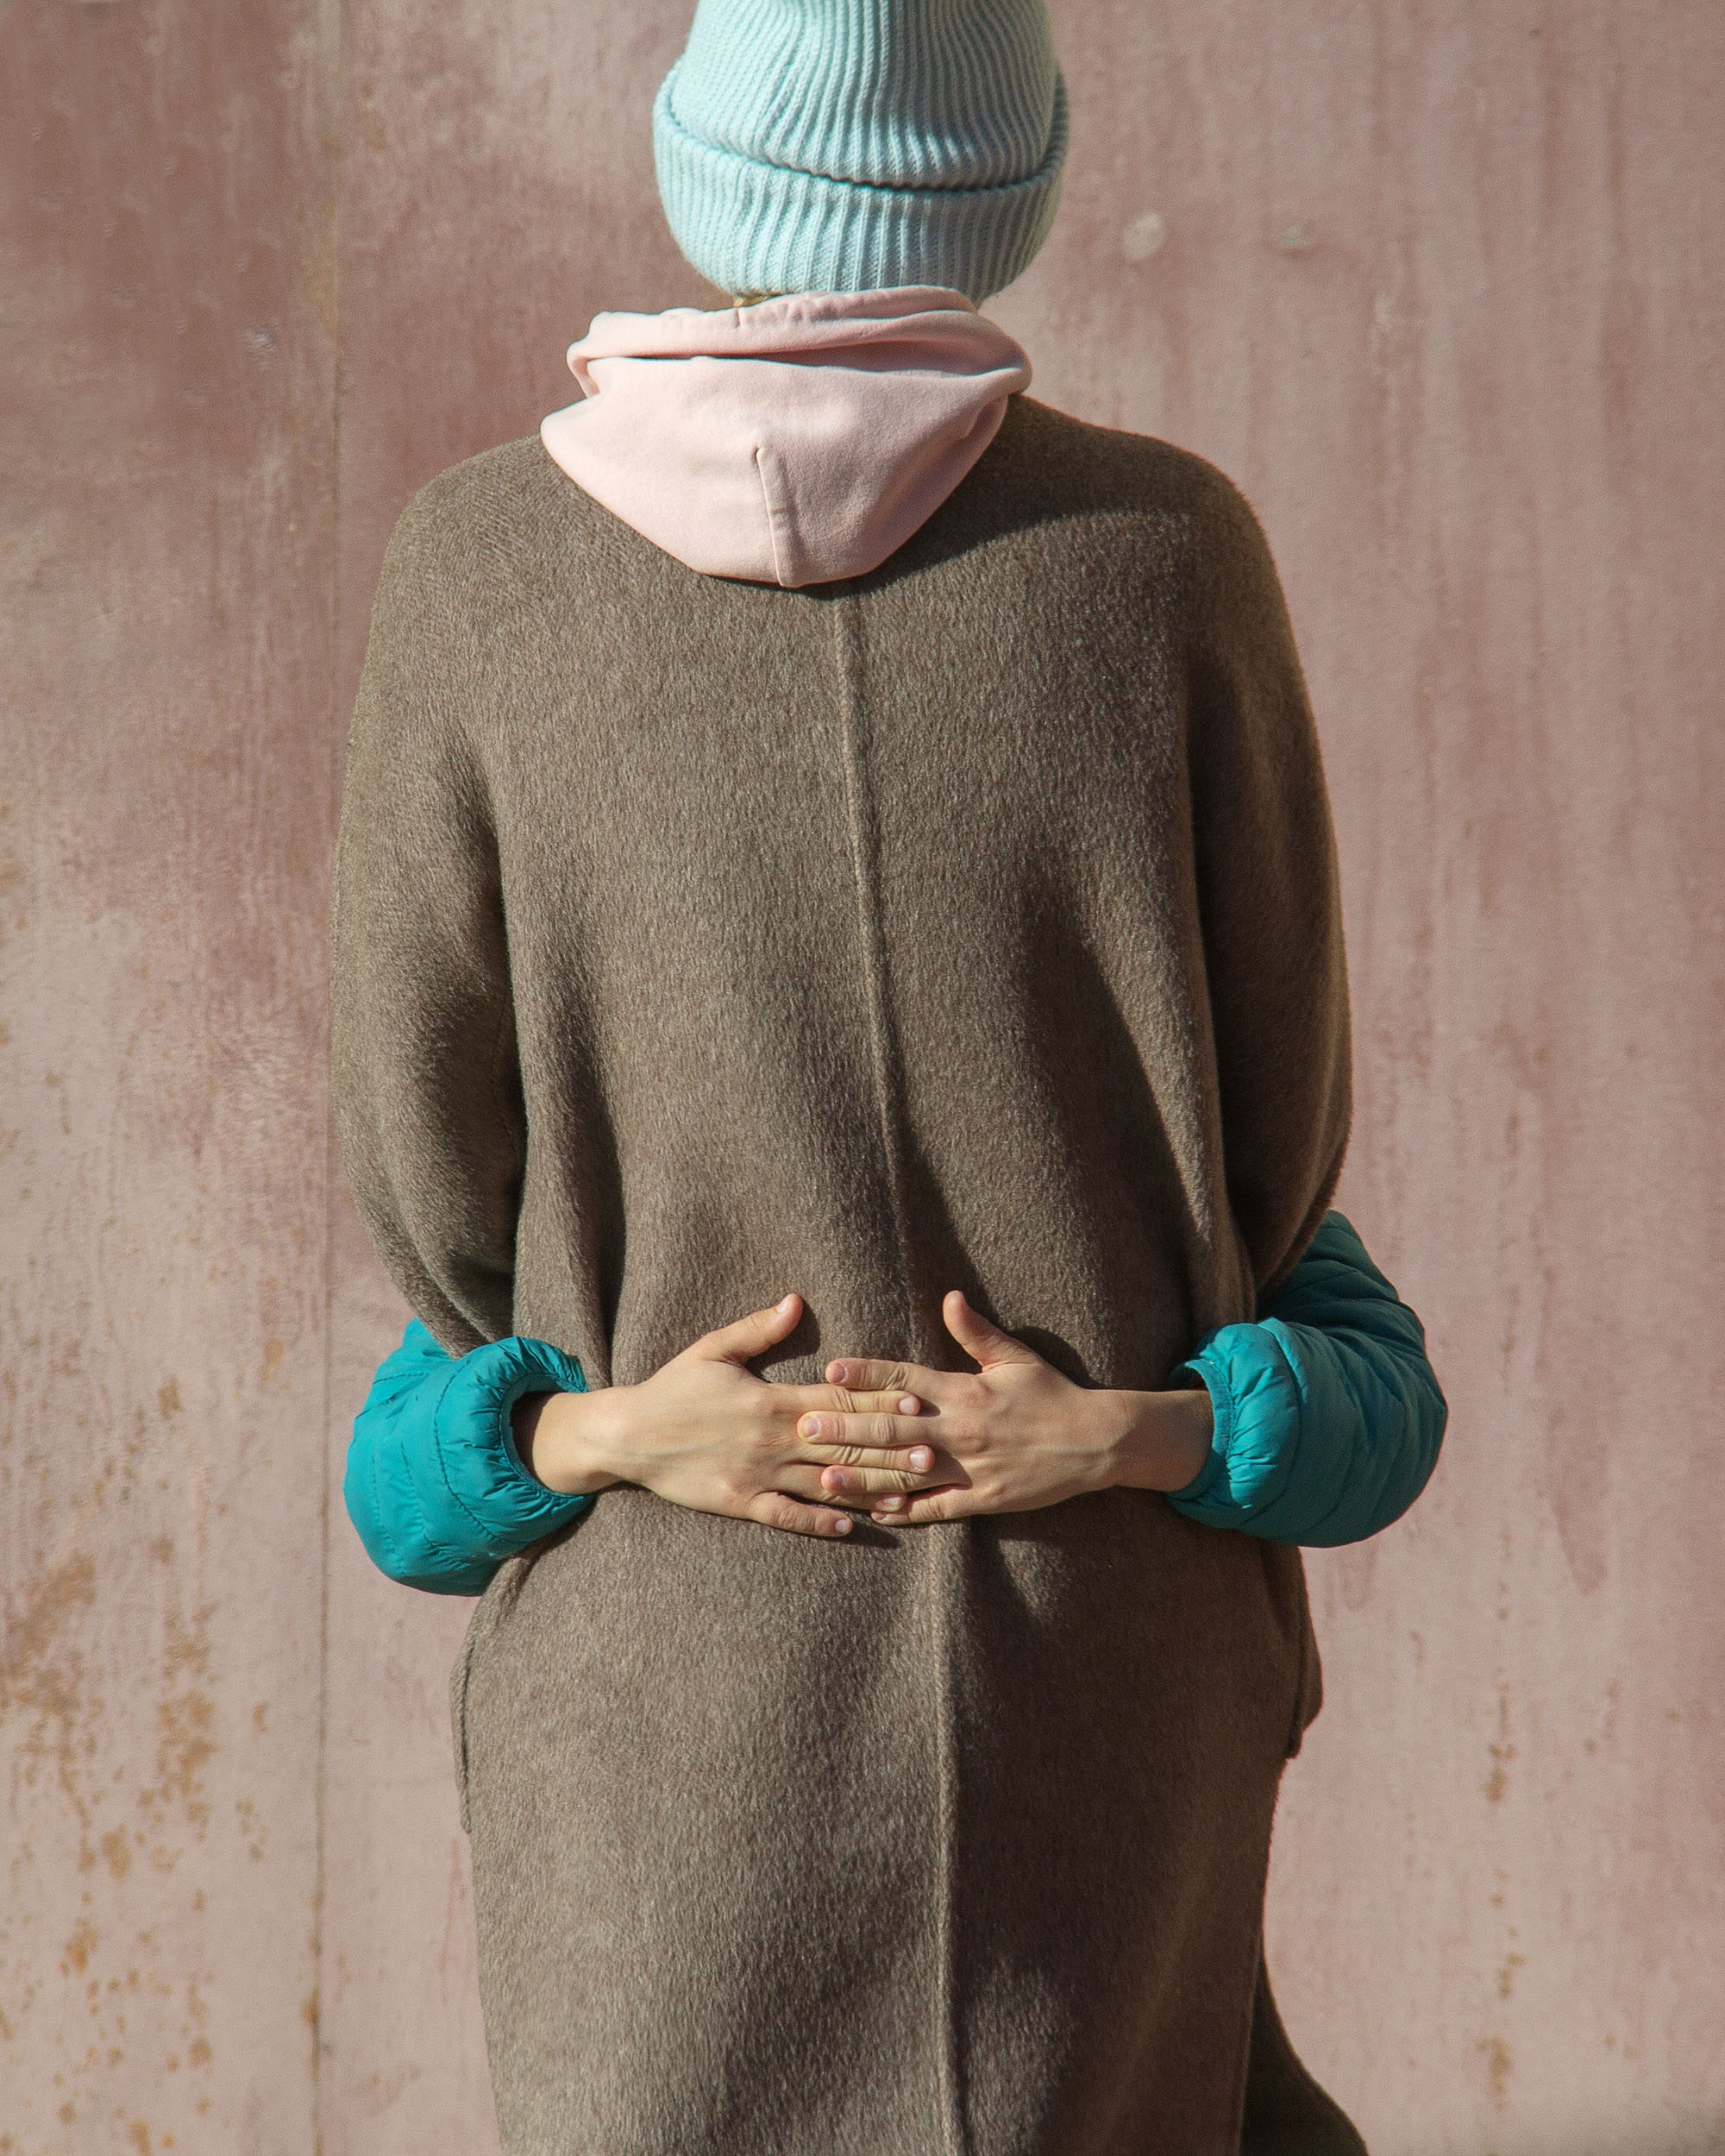
beauty, joint, hand, outerwear, shoulder, arm, cap, neck, street fashion, sleeve, dress shirt, grey, denim, collar, hat, sun hat, waist, headgear, t shirt, necklace, woolen, blazer, wool, jewellery, electric blue, magenta, wrist, button, pattern, formal wear, sunglasses, eyewear, plaid, fashion accessory, knit cap, woven fabric, sportswear, crochet, pocket, beanie, top, fur, knitting, hood, bracelet, costume, illustration, hoodie